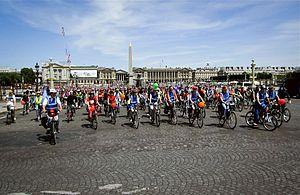
Convergence Francilienne, la fête du vélo - Paris le 7 juin 2015.
Le vélo à Paris, quasiment disparu dans les années 1980, a depuis lors fortement réaugmenté, jusqu'à jouer désormais un rôle réel dans le système parisien des déplacements. Cette renaissance, corrélée à des politiques en faveur des cyclistes, est par ailleurs observée dans la plupart des grandes villes des pays développés.